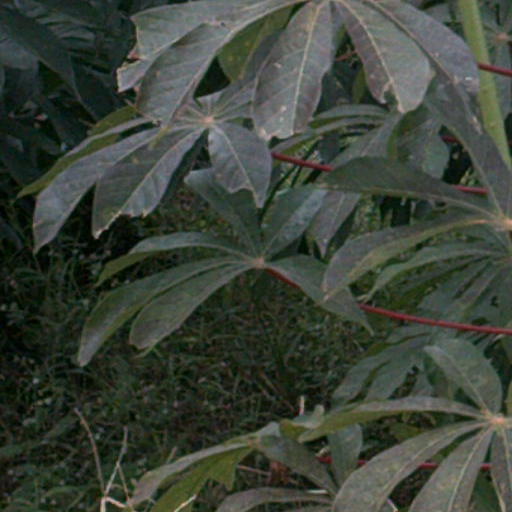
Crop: cassava